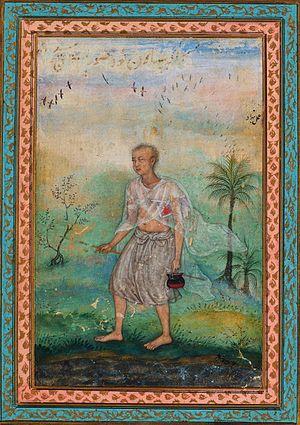
Basawan ou Basavan, était un peintre en miniature indienne de style Moghol Il était connu de ses contemporains comme un habile coloriste et un fin observateur de la nature humaine, ainsi que pour son usage du portrait dans les illustrations de l'Akbarnama, biographie officielle de l'empereur moghol Akbar, considéré comme une innovation dans l'art indien.